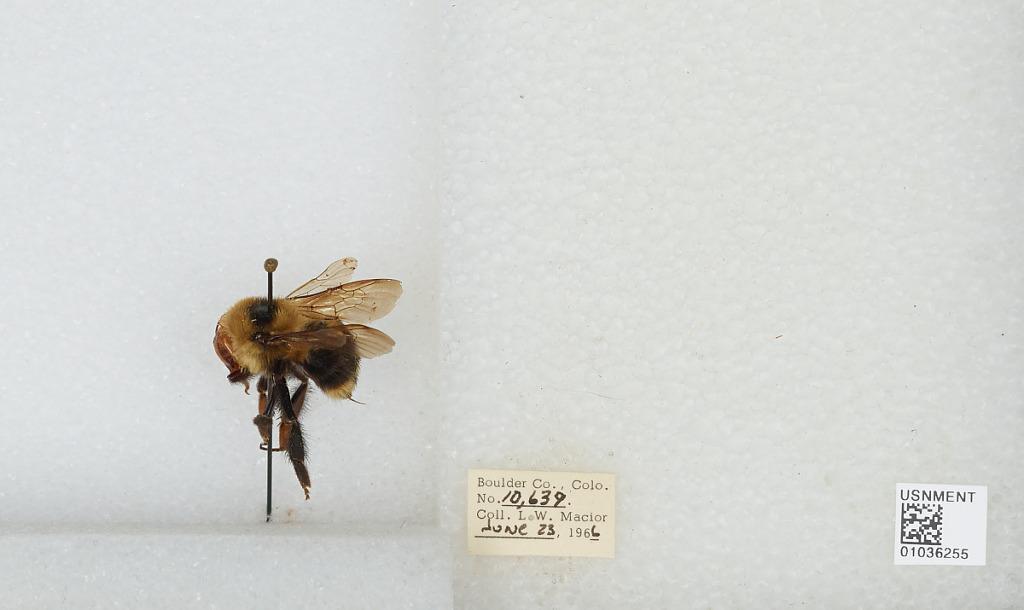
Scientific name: Bombus (Cullumanobombus) rufocinctus Cresson
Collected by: L. Macior
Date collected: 1966-6-23
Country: United States
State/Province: Colorado
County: Boulder
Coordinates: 40.015, -105.27